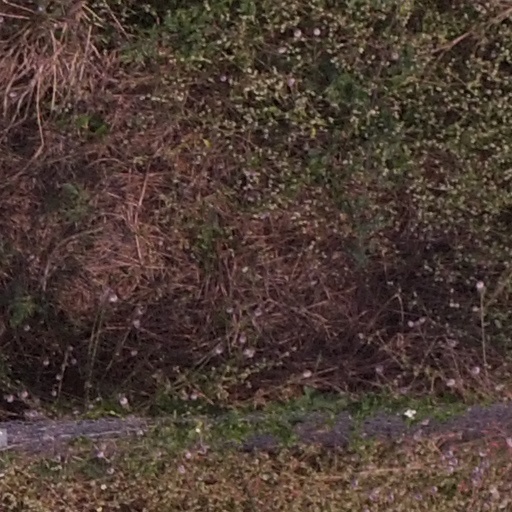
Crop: maize; corn